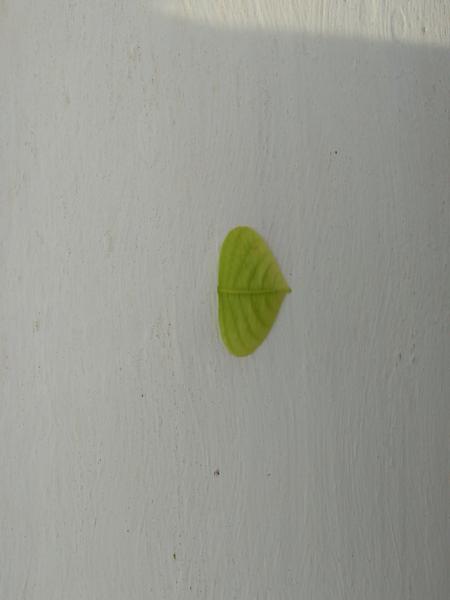
Plant: Honge